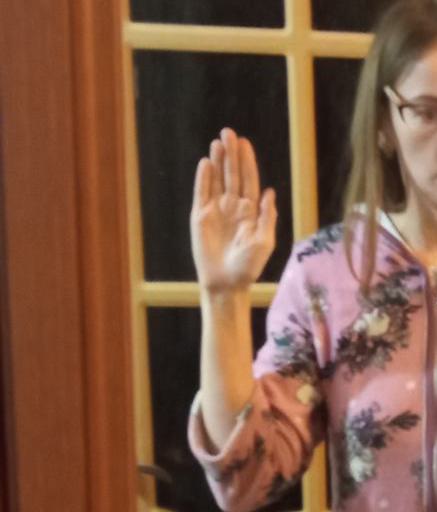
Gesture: stop